Sweets from the Indian subcontinent

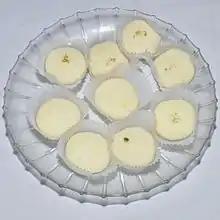
Sandesh from Kolkata

Malpua is a deep fried wheat or rice flour pancake soaked in sugar syrup. It is popular in Bangladesh, East India, and Nepal.